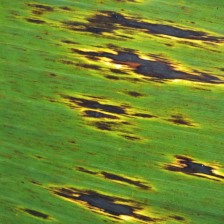
Label: sigatoka